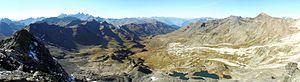
Roche du Chardonnet: panorama vers la Vanoise
Le roche du Chardonnet est un sommet des Alpes situé dans le massif des Cerces. C'est le point triple où se rencontrent les bassins de la Durance, de l'Isère et du Pô.